Manassa Thomas Pope

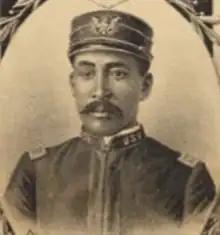
Pope as a military surgeon, 1899

Manassa Thomas Pope (1858 - November 13, 1934) was an American medical doctor and businessman who lived in Raleigh, North Carolina. He had mixed heritage on both parents' sides. His home in Raleigh is listed on the National Register of Historic Places. He was a candidate for mayor of Raleigh in 1919 during the Jim Crow era.